Octav Chelaru

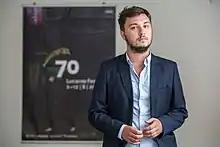
Octav Chelaru at Locarno Film Festival, before the premiere of "Black Clothes"

Octav Chelaru (born 30 September 1991) is a Romanian film director and screenwriter. He wrote and directed the short films "Black Clothes" (2017) and "The Parallel State" (2020) which both premiered in Pardi di Domani at Locarno Festival. In 2021, he wrote and directed the feature film "A Higher Law".